University Medical Center Schleswig Holstein

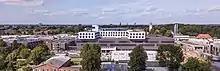
Campus of University Medical Center Schleswig

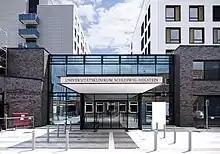
Main entrance of the building

As a result, the central clinics should run more efficiently. The State of Schleswig-Holstein is helping to pay off old debts. 450 jobs will be created from the new buildings and the company agreement on the Wage Agreement for Public Services in the Federal States replaced. The delay in the new building meant fire protection investments for the old buildings had to be arranged, even though these were planned to be demolished.